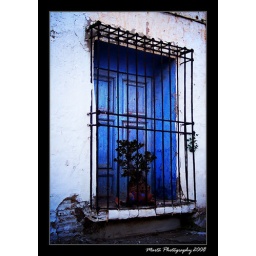
An old window in a typical valencian countryside house.Nothing special, but I liked the blue color of it